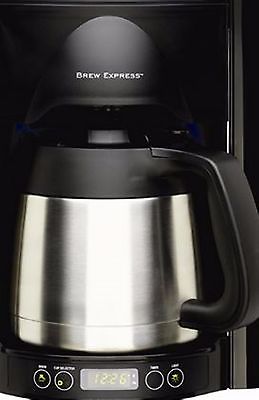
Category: coffee maker